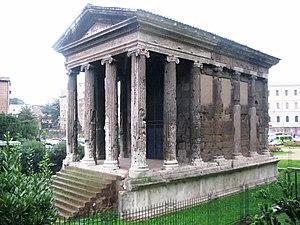
Côté nord-est du Temple de Portunus sur le Forum Boarium (Rome, Latium, Italie).
Cette liste des monuments de la Rome antique recense les monuments les plus importants construits à Rome ou à proximité immédiate, depuis la fondation de la ville jusqu'au début du VIIᵉ siècle.
L'organisation en quatorze régions de la Rome augustéenne est une division administrative de la ville de Rome antique entreprise par Auguste. Elle remplace la division en quatre régions ou quartiers traditionnellement attribuée à Servius Tullius, sixième roi de Rome. Les régions augustéennes sont par la suite divisées en quartiers. À l'origine, les régions sont désignées par leur numéro mais elles acquièrent progressivement des surnoms dérivés des principaux monuments ou éléments topographiques qu'elles contiennent. La réorganisation entreprise par Auguste reste fonctionnelle jusqu'au VIIᵉ siècle où elle est remplacée par une division en sept paroisses.
Le temple de Portunus est un petit temple antique situé à Rome, en Italie.